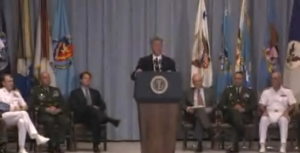
Don't ask, don't tell est une politique et législation discriminatoire en vigueur de 1994 à 2011 dans les forces armées des États-Unis vis-à-vis des homosexuels ou bisexuels. Elle est abolie par un vote du Sénat américain le 18 décembre 2010 et mise en application jusqu'au 20 septembre 2011.